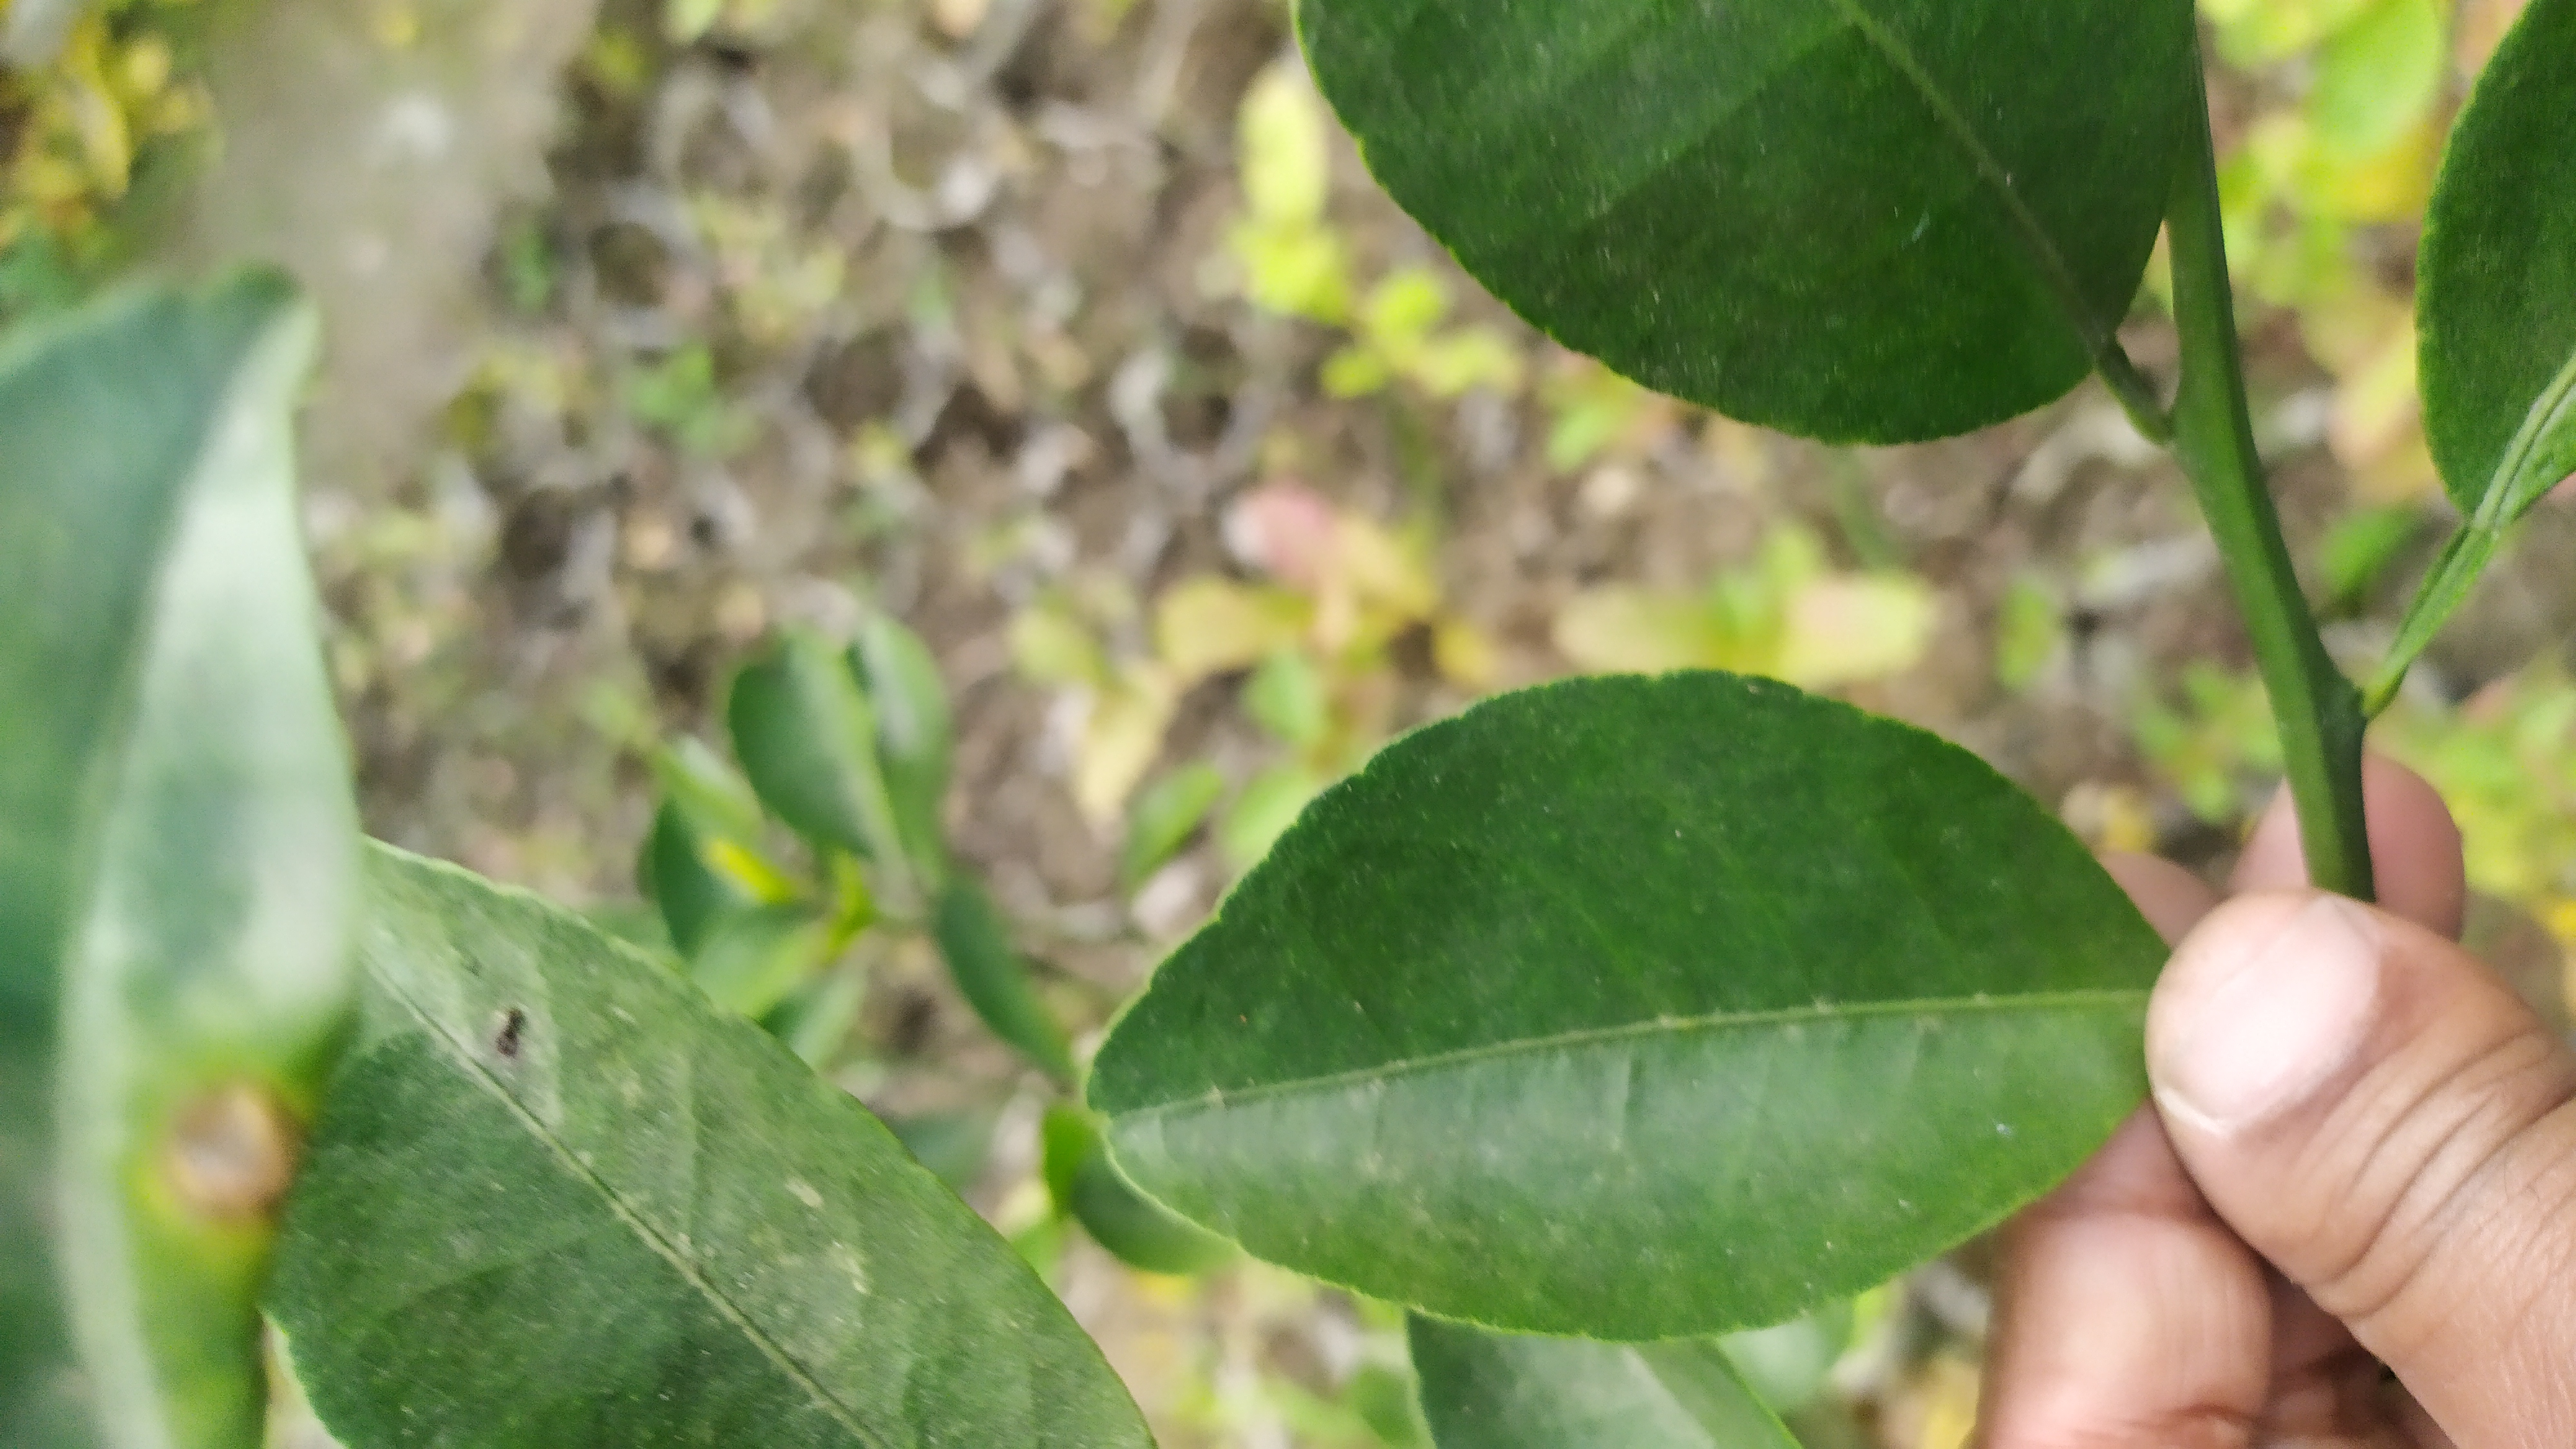
Mandarin leaf variety: China Mishti